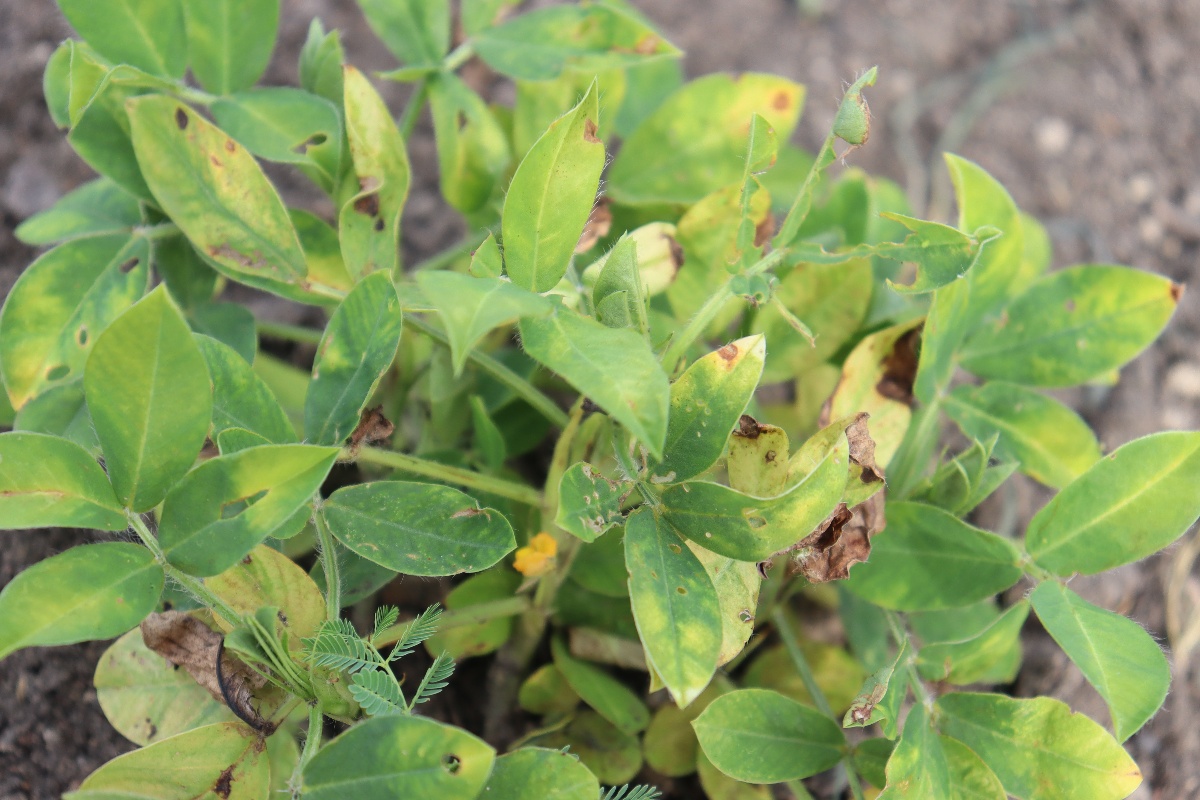
Label: rust